Gina Gogean

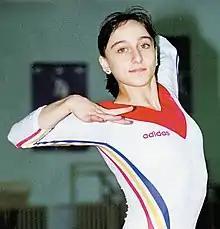

Gina Elena Gogean (born 9 September 1977) is a retired artistic gymnast from Romania who competed internationally in the late 1980s and throughout the 1990s. During her career she won an impressive number of 30 medals at Olympic Games, world championships or continental championships. Her best events were the floor exercise (three-time world champion), the vault (two-time world champion) and the balance beam (1997 world champion). She was also an excellent all around gymnast winning several medals on this event, the European title in 1994, a silver Olympic medal (1996) and a silver medal at the 1993 World Championships. She helped the Romanian team win three consecutive world titles (1994, 1995 and 1997) and two Olympic team medals, a silver and a bronze (1992 and 1996). Gogean was inducted into the International Gymnastics Hall of Fame in 2013. Criticized for her lack of artistry and expression, Gogean nonetheless had nearly unmatched consistency, longevity, and efficiency that made her a backbone of the Romanian team in the 1990s.